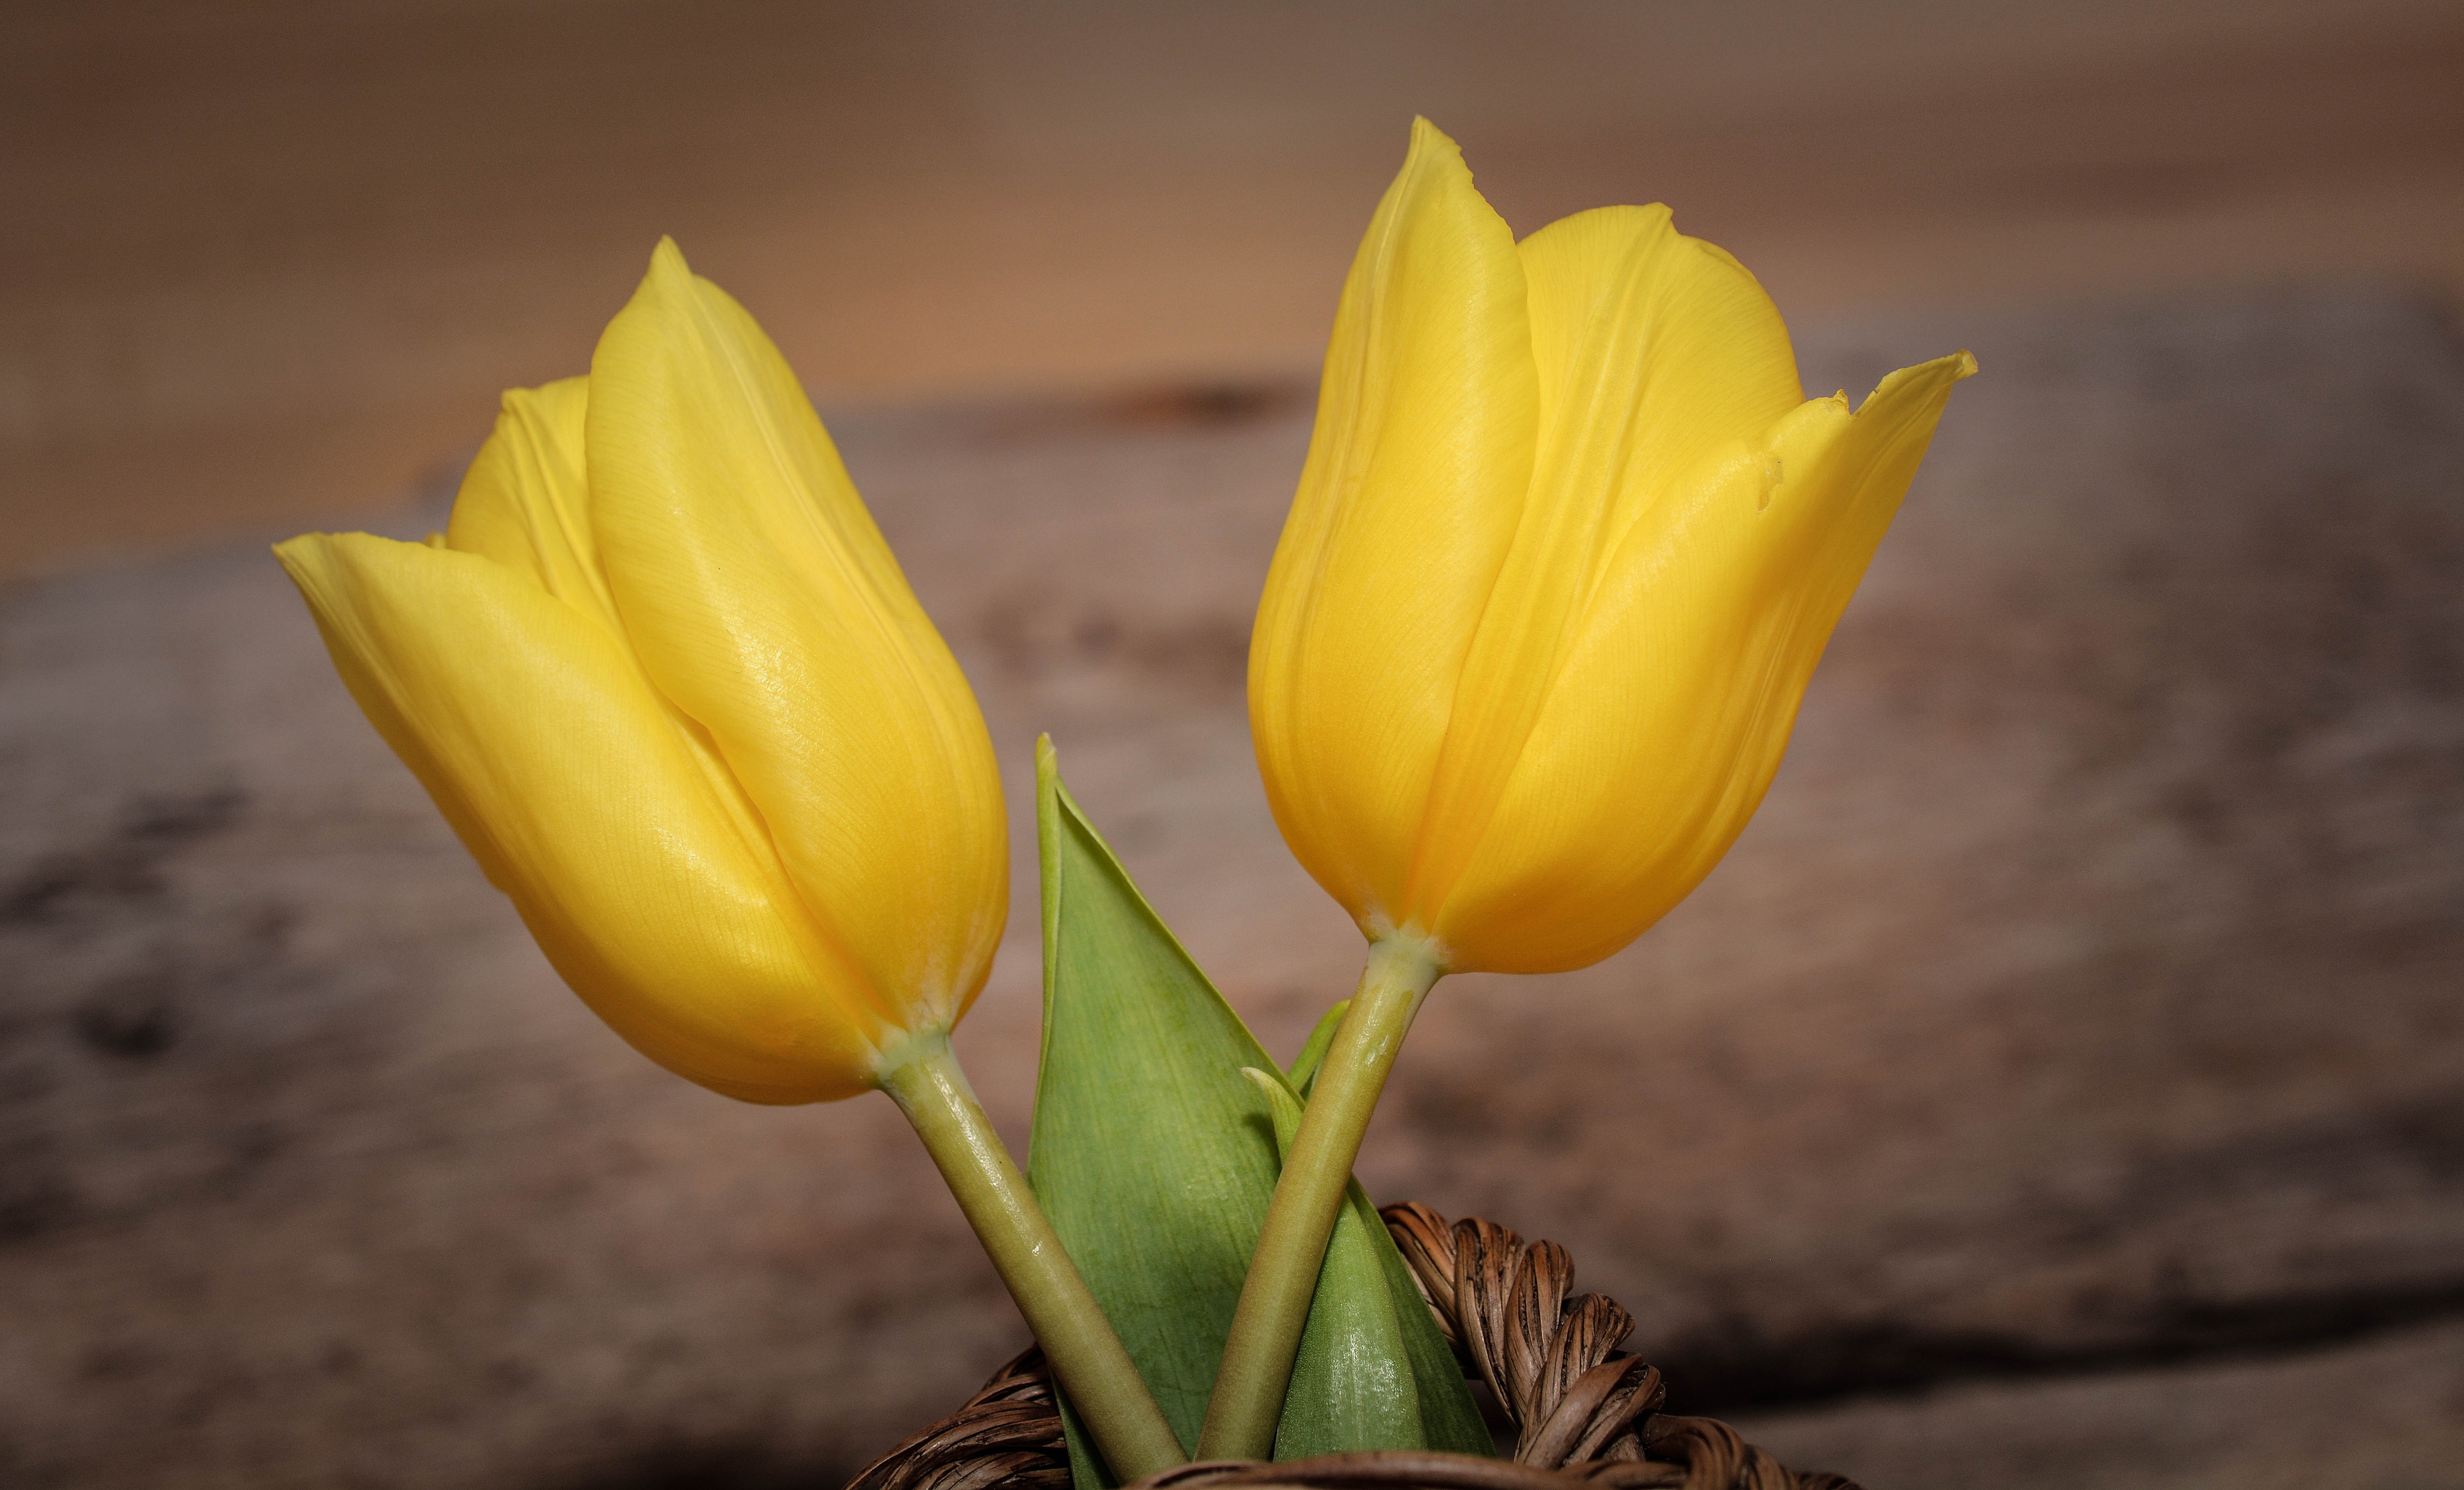
plant, flower, petal, tulip, botany, yellow, close, flora, yellow flower, flowers, tulips, spring flower, macro photography, flowering plant, schnittblume, plant stem, land plant